Jorge Barraza

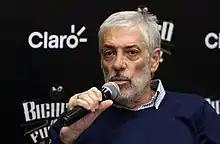
Jorge Barraza in Quito, Ecuador on 2018.

Jorge Barraza (born 4 April 1955) is an Argentine journalist, book author, and former chief editor of "Magazine Conmebol", the official publication of the South American Football Confederation (CONMEBOL). He is a columnist and reporter for several leading Latin American newspapers—including Peru's "El Comercio", Ecuador's "El Universo", Colombia's "El Tiempo"—and newspapers of less circulation—including Costa Rica's "La Nación" and Bolivia's "La Razón". Barraza also used to serve as a journalist for Argentine newspaper "Crónica" and the sports journal "El Gráfico", which is considered one of Latin America's most prestigious sports publications.